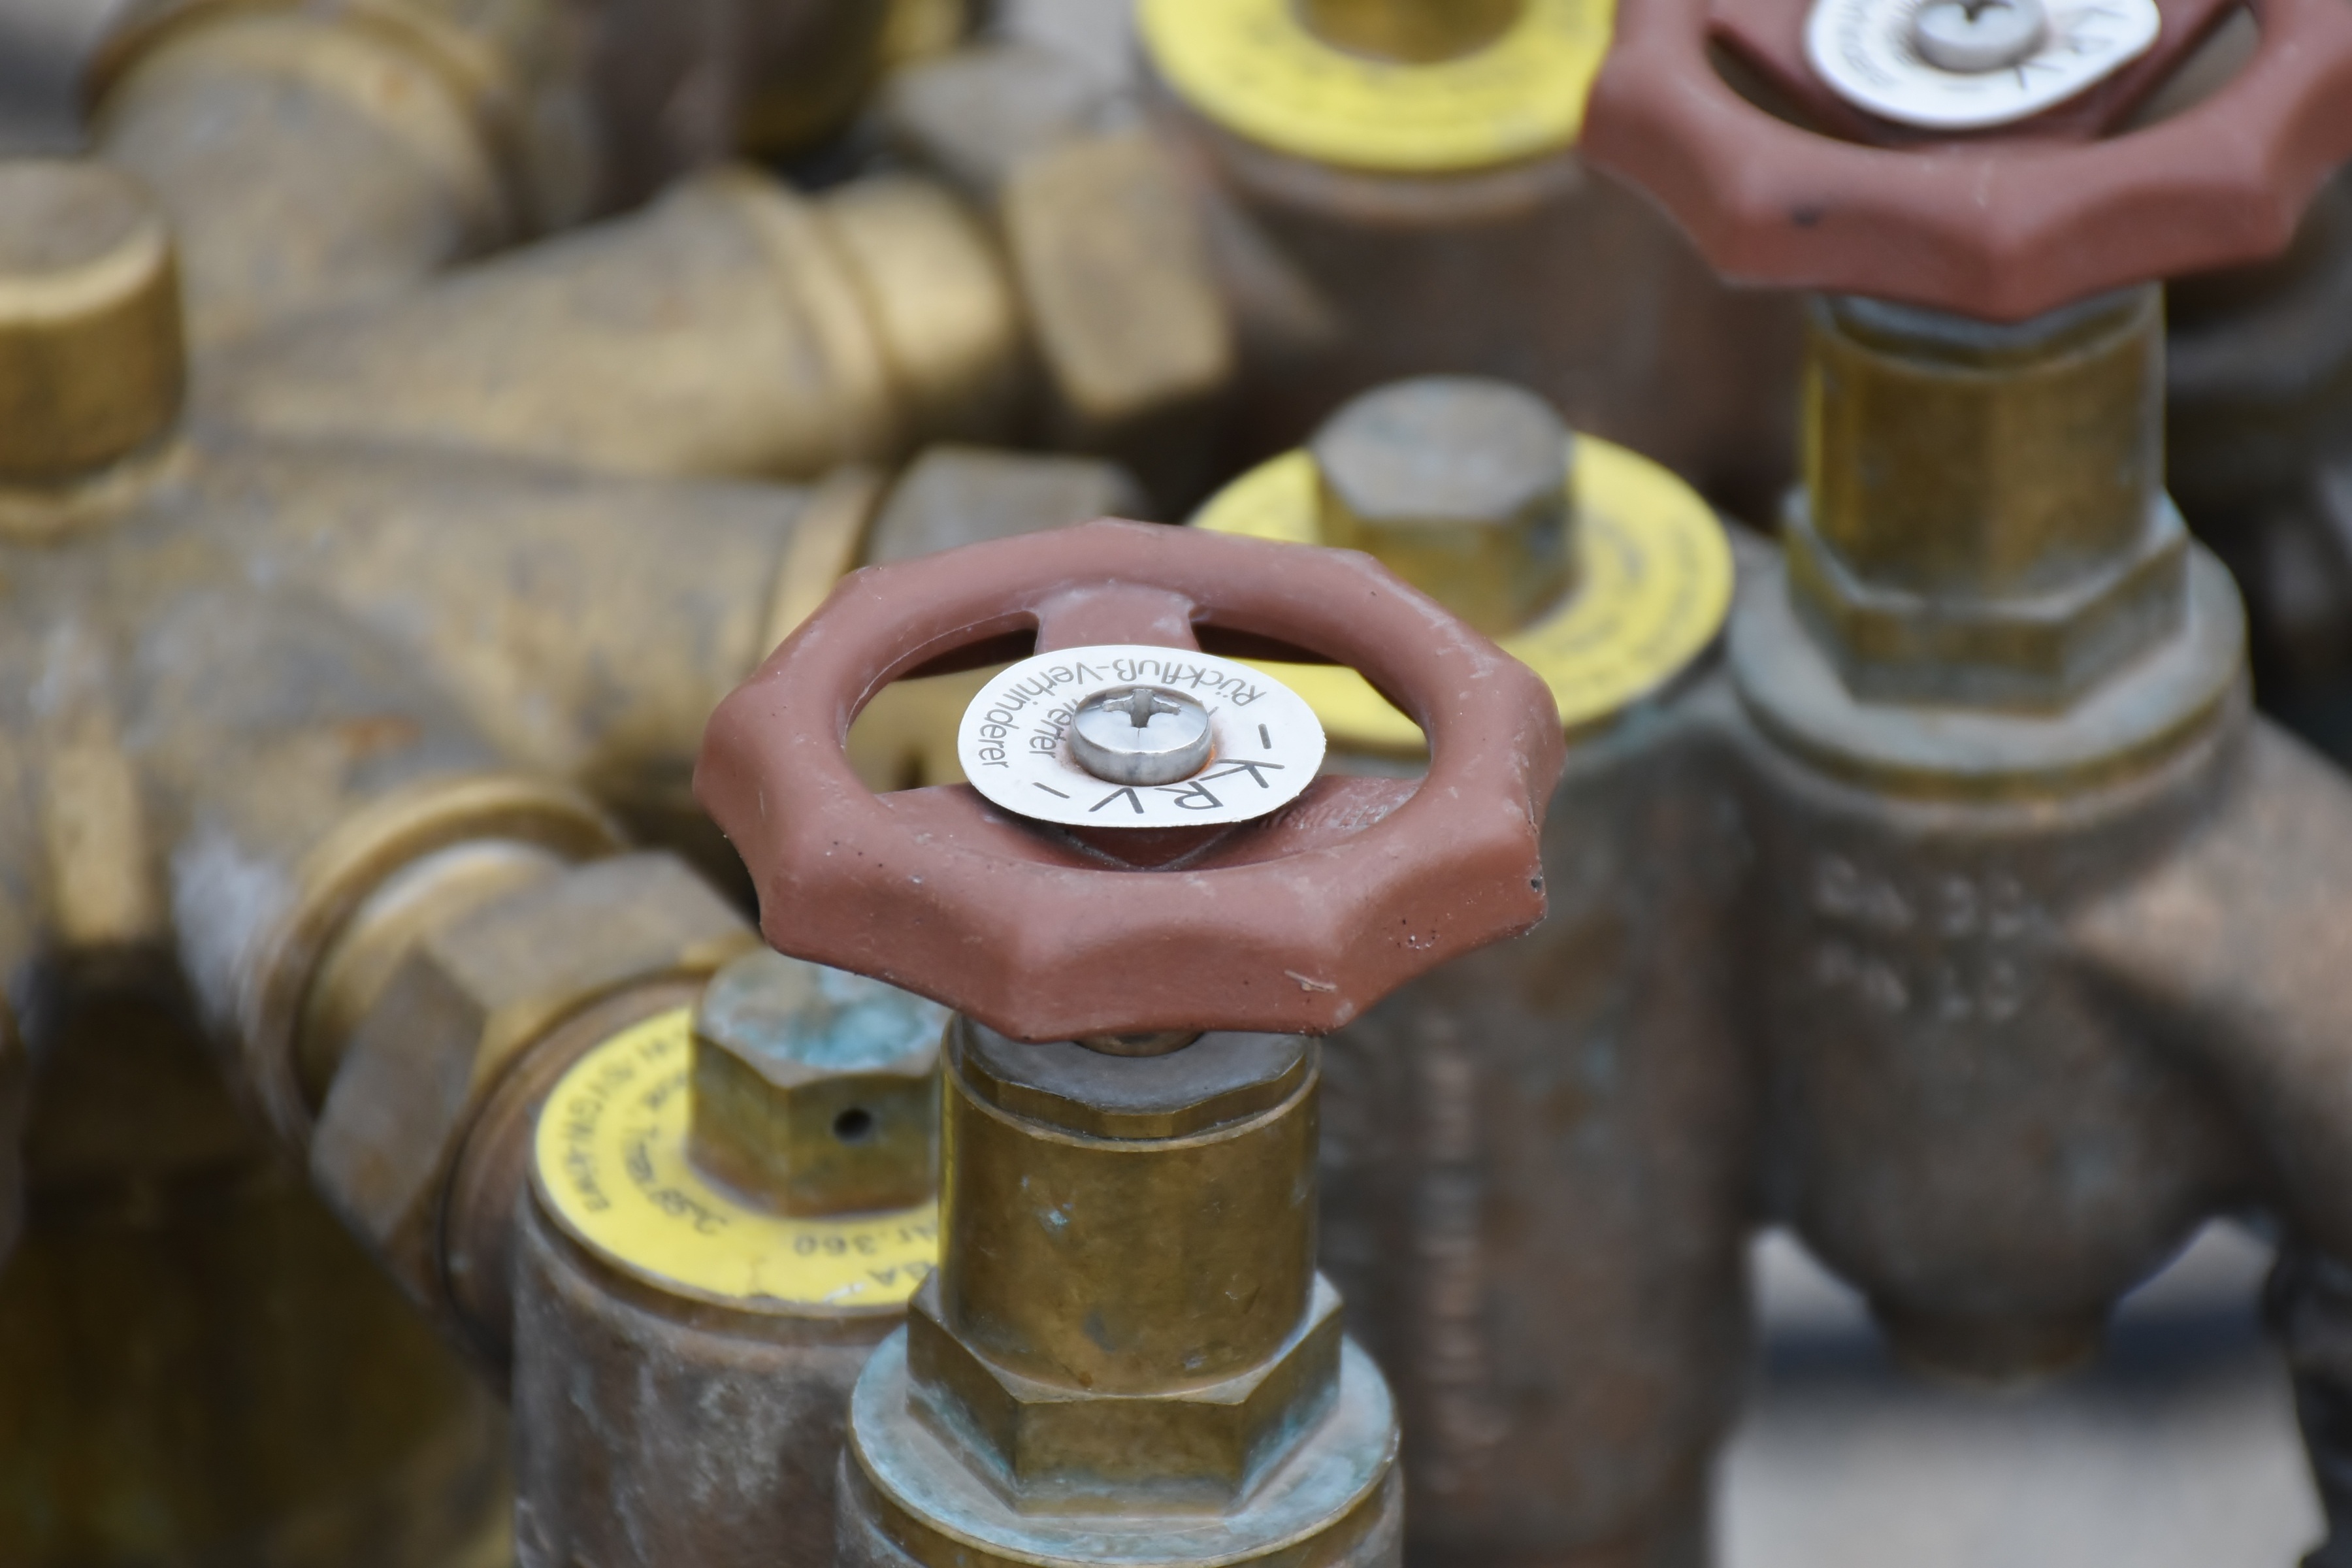
water, wheel, metal, material, faucet, hose, hahn, sanitary, water distributor